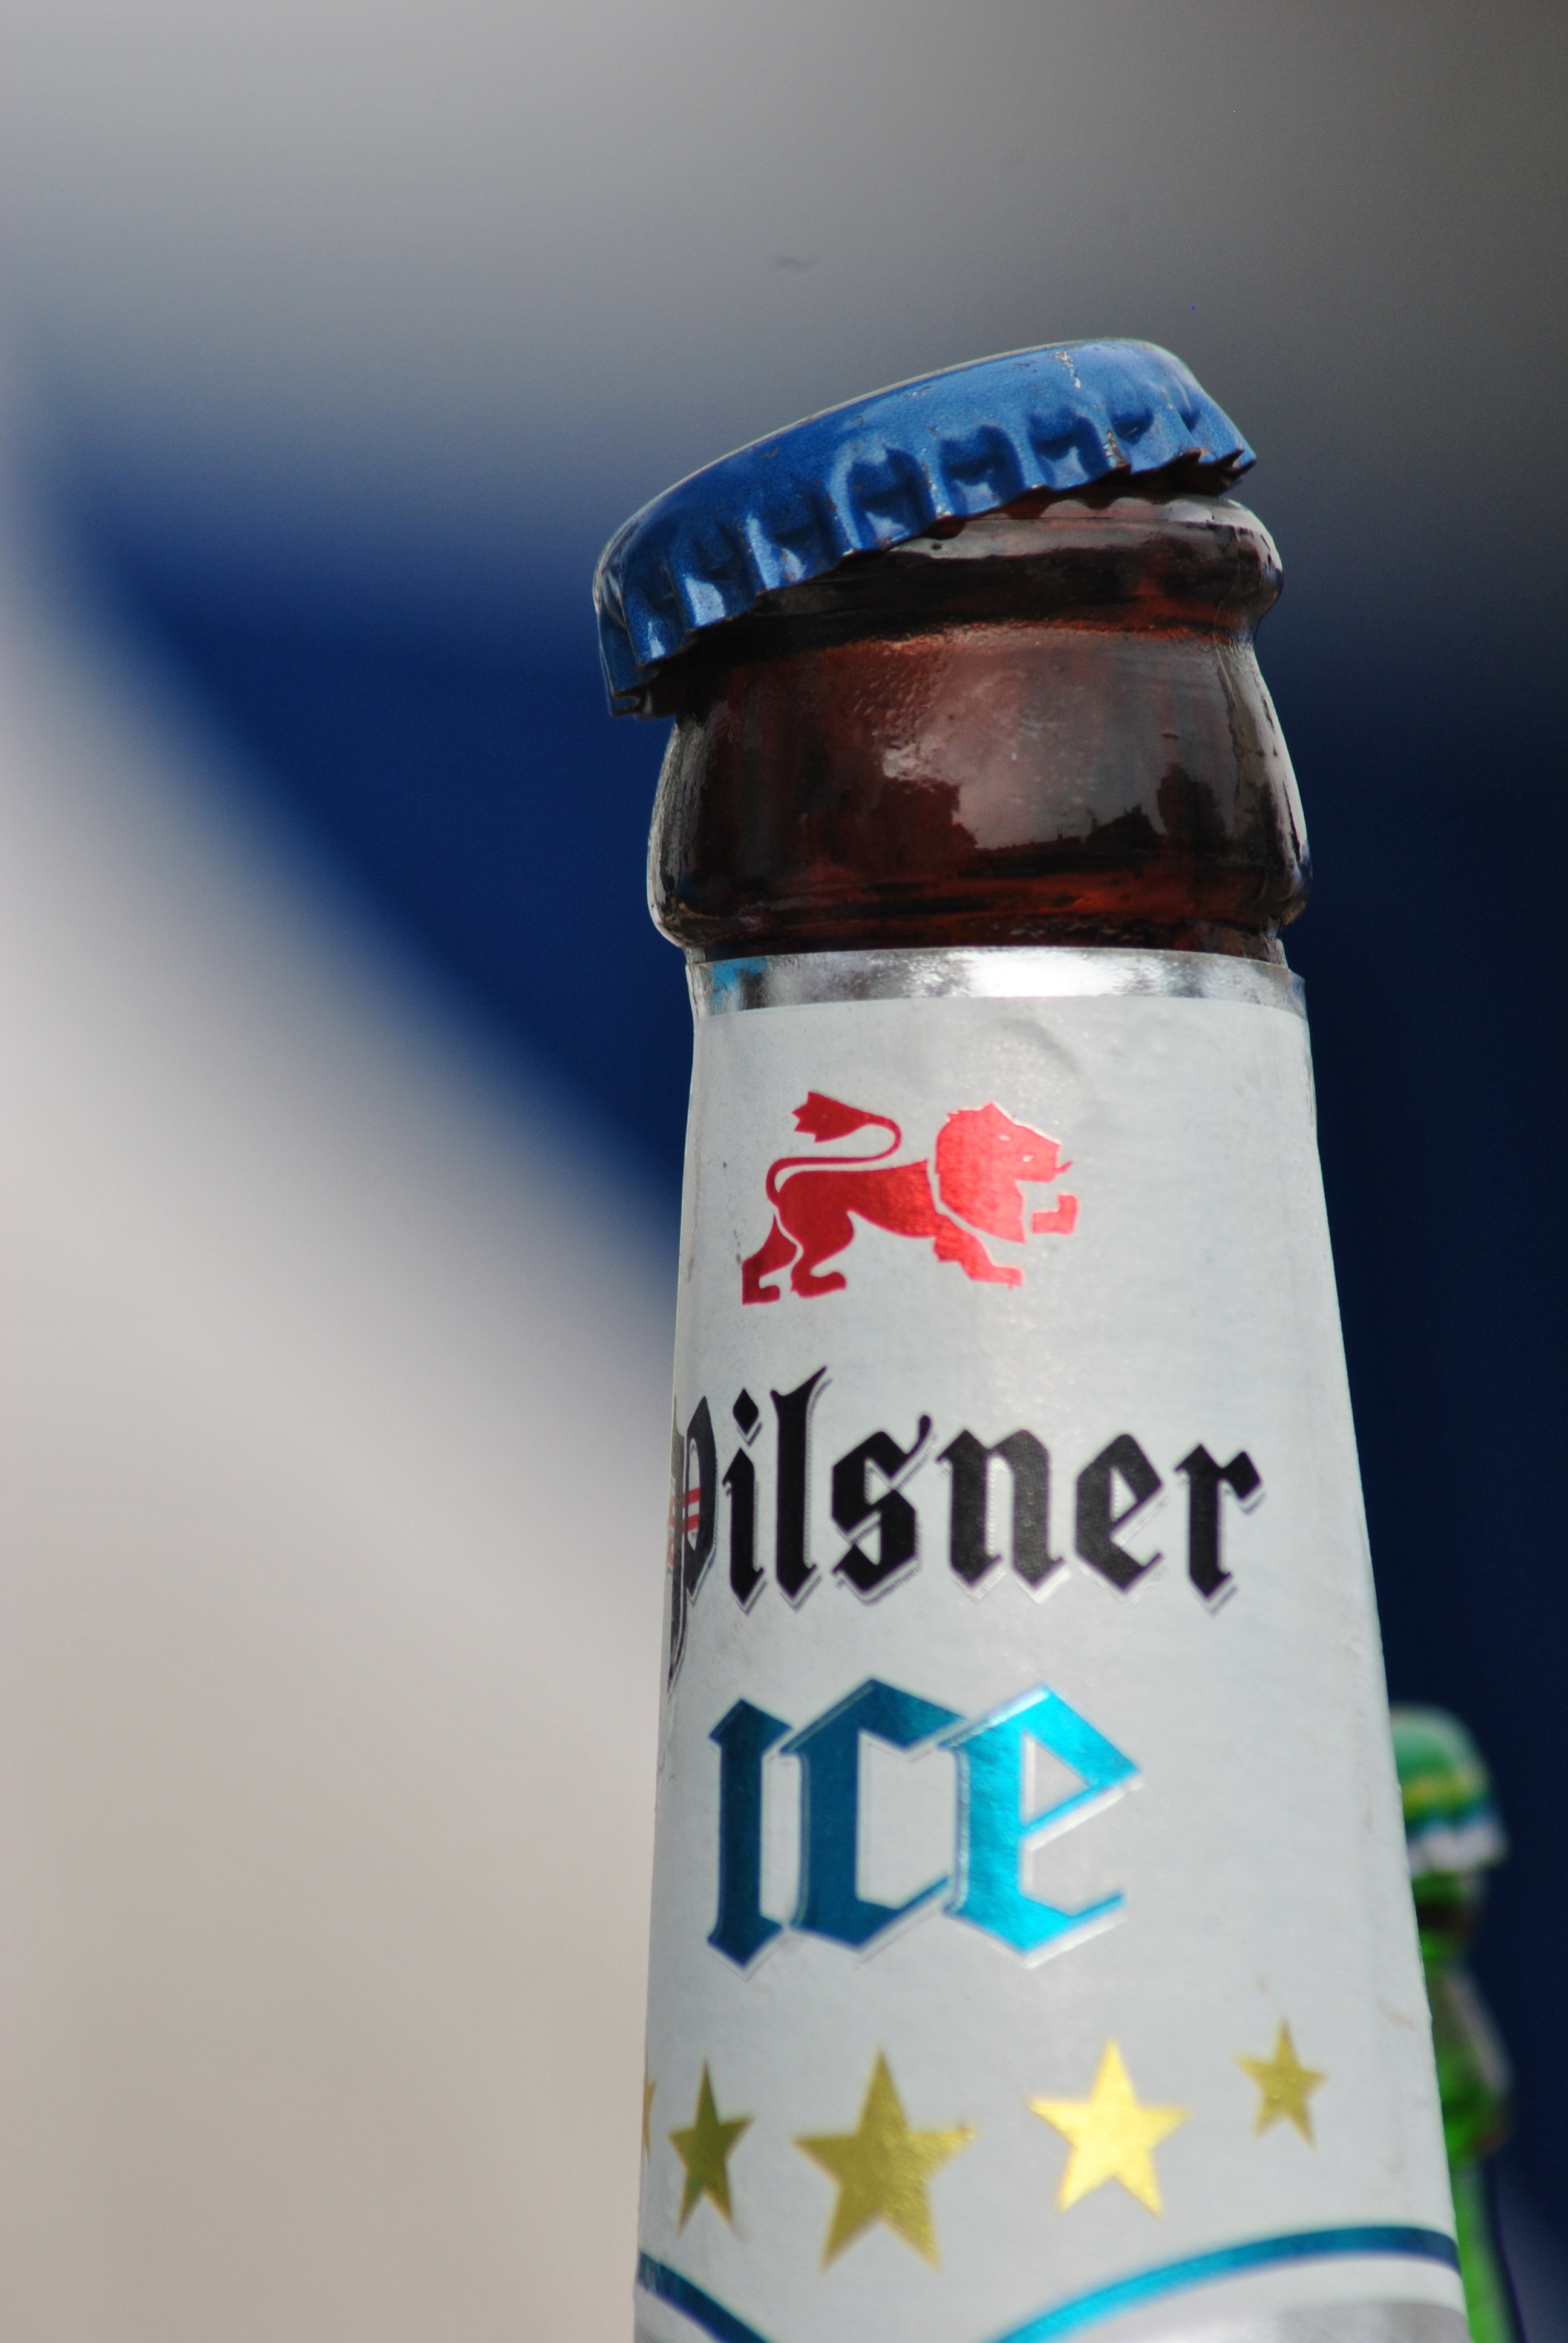
food, beverage, drink, bottle, blue, beer, cap, top, flavor, drinkware, crown cap